Civil funeral celebrant

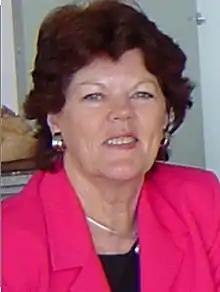
Diane Storey of Melbourne, Victoria (2004), pioneer and innovative civil funeral celebrant who first recognised the need of parents to grieve for their still-born babies. In 1986 and before, she organised, and created, with the Still-birth and Neonatal Death Support (SANDS) group, shared funeral ceremonies for large numbers of parents who never had the opportunity to mourn their child. She radically changed the medical and funeral industry regarding this issue, and raised general awareness among the public of the deep human distress which existed.

It also became clear, as funeral celebrancy became an organised profession, that it was not appropriate for funeral celebrants to learn how to carry out the work by learning from one's mistakes and experience while "on the job". Celebrants observed that mistakes made in funeral ceremonies could leave lifelong psychological scars. It was clear that skills such as creative writing and public speaking, a knowledge of suitable poetic, literary, symbolic and musical resources, an awareness of punctuality and time, appropriate dress and similar were essential. It was clear that a formal educational and training process was required.